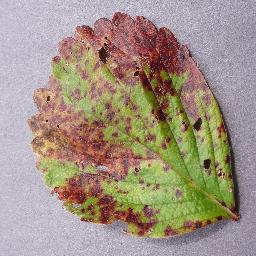
Label: Strawberry___Leaf_scorch